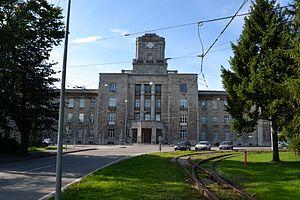
L'académie maritime estonienne est une école supérieure professionnelle d'Estonie.